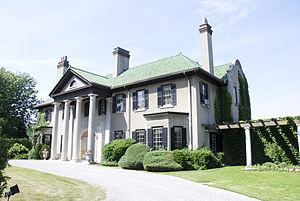
Voici la liste des lieux historiques nationaux du Canada situé en Ontario. En mai 2012, on compte 263 lieux historiques nationaux en Ontario, dont 37 sont administrés par Parcs Canada. À ce nombre, il faut ajouter aussi cinq sites qui ont perdu leur désignation. Pour les villes de Toronto, Ottawa et Kingston voir :
Cette liste non exhaustive répertorie les principaux châteaux au Canada.
Parkwood, situé à Oshawa en Ontario, était la maison de Samuel McLaughlin, fondateur de General Motors du Canada.